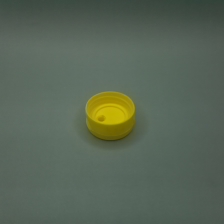
Color: yellow/gold
Cap type: flip-top cap